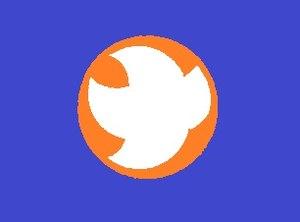
Nagiso est un bourg du district de Kiso, dans la préfecture de Nagano, au Japon.